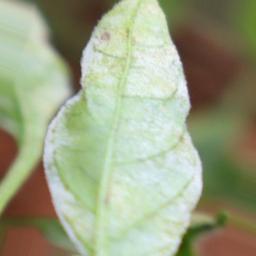
Label: powdery mildew